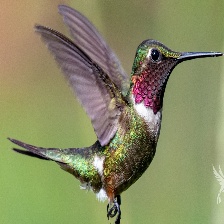
Species: AMETHYST WOODSTAR
Scientific name: CALLIPHLOX AMETHYSTINA
ImageNet parent category: hummingbird